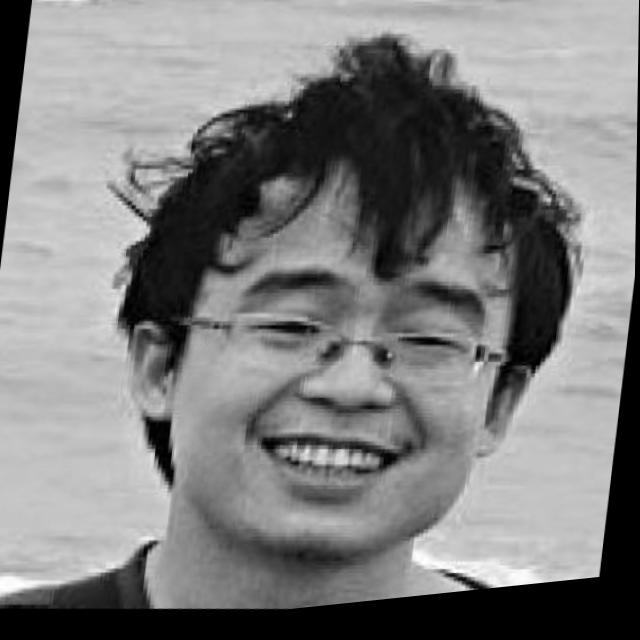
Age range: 21-44